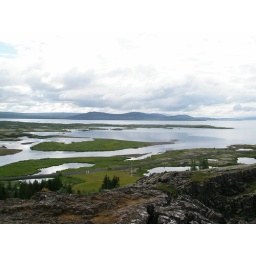
view of the lake beside the althing parliament house